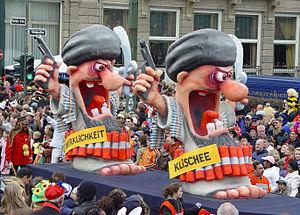
Le carnaval de Düsseldorf est une fête de la ville de Düsseldorf en Allemagne.